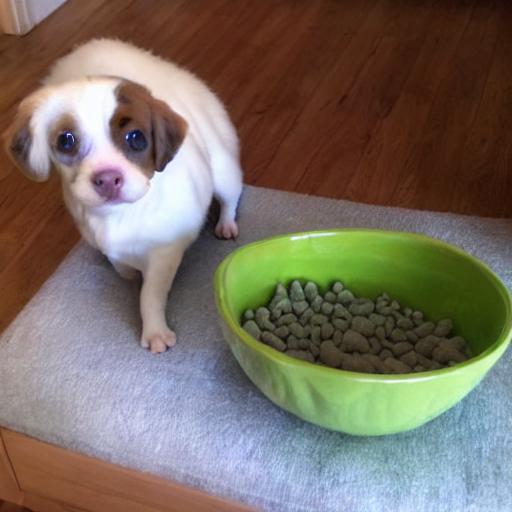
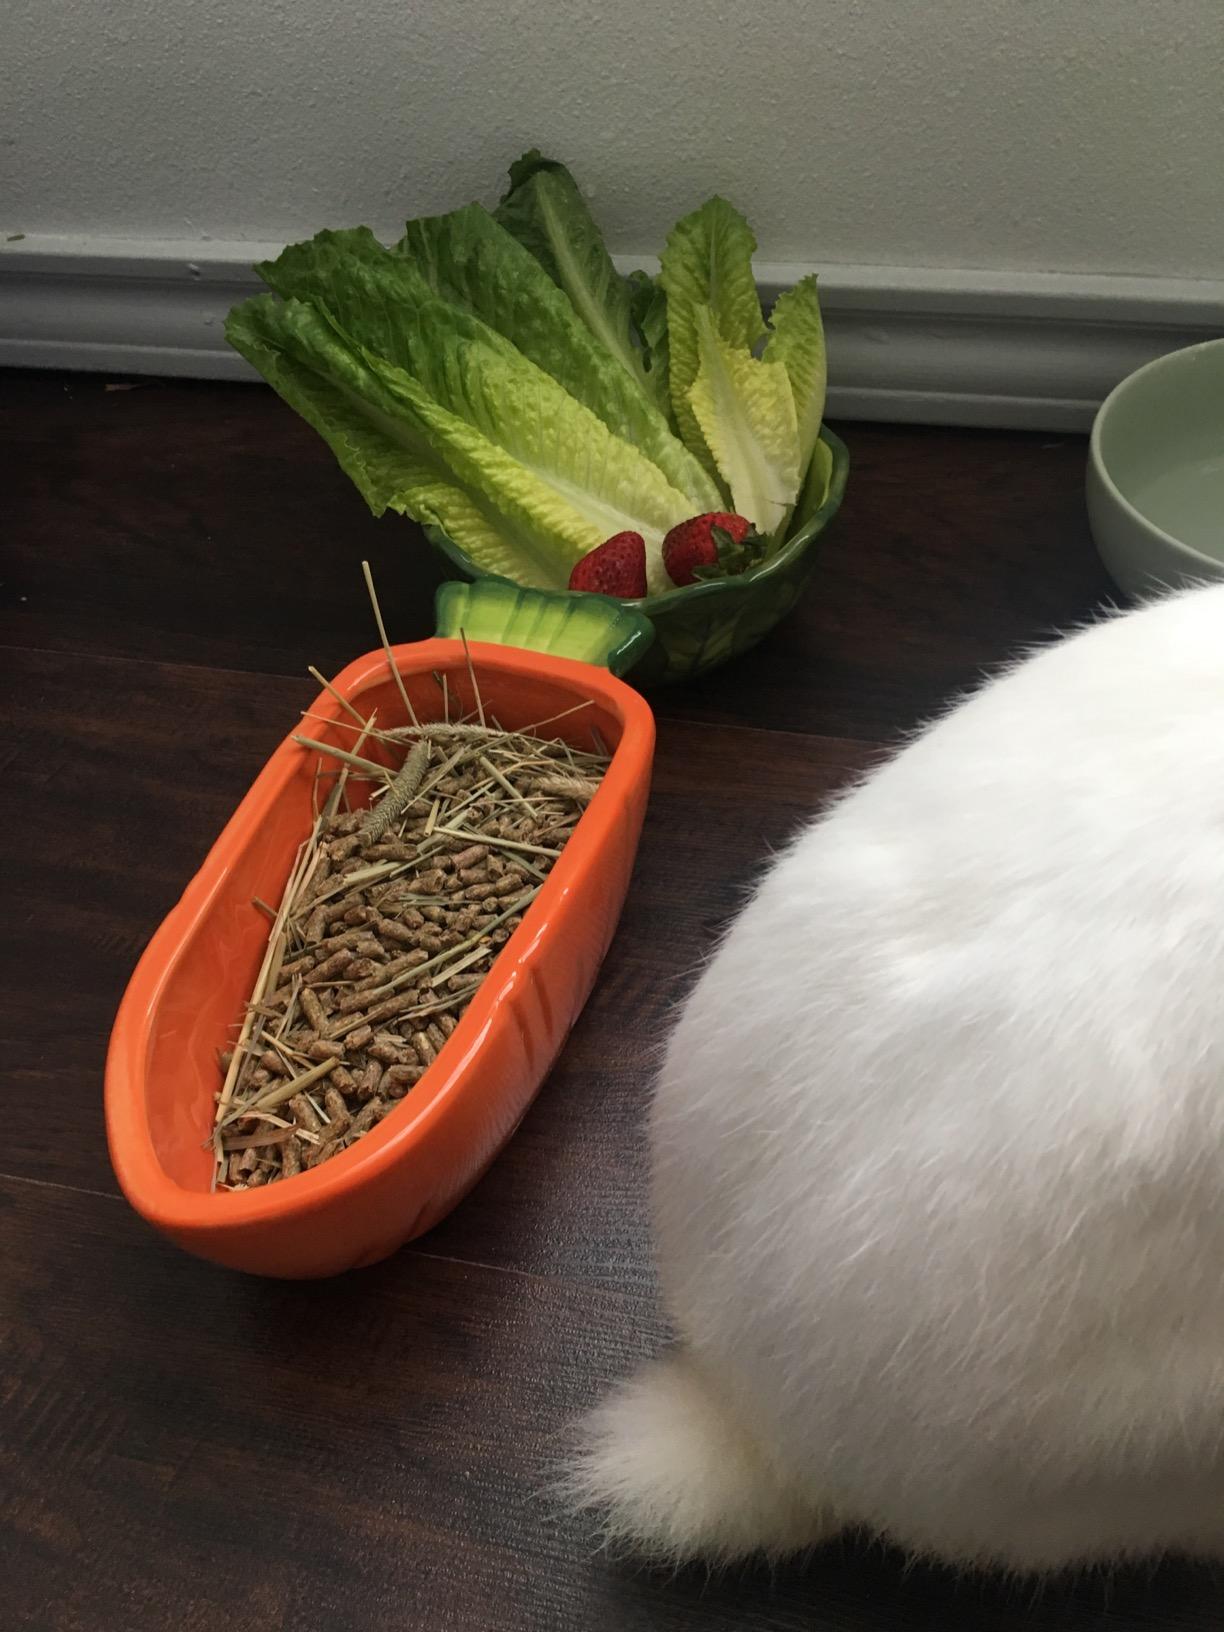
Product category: items_bowl
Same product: no